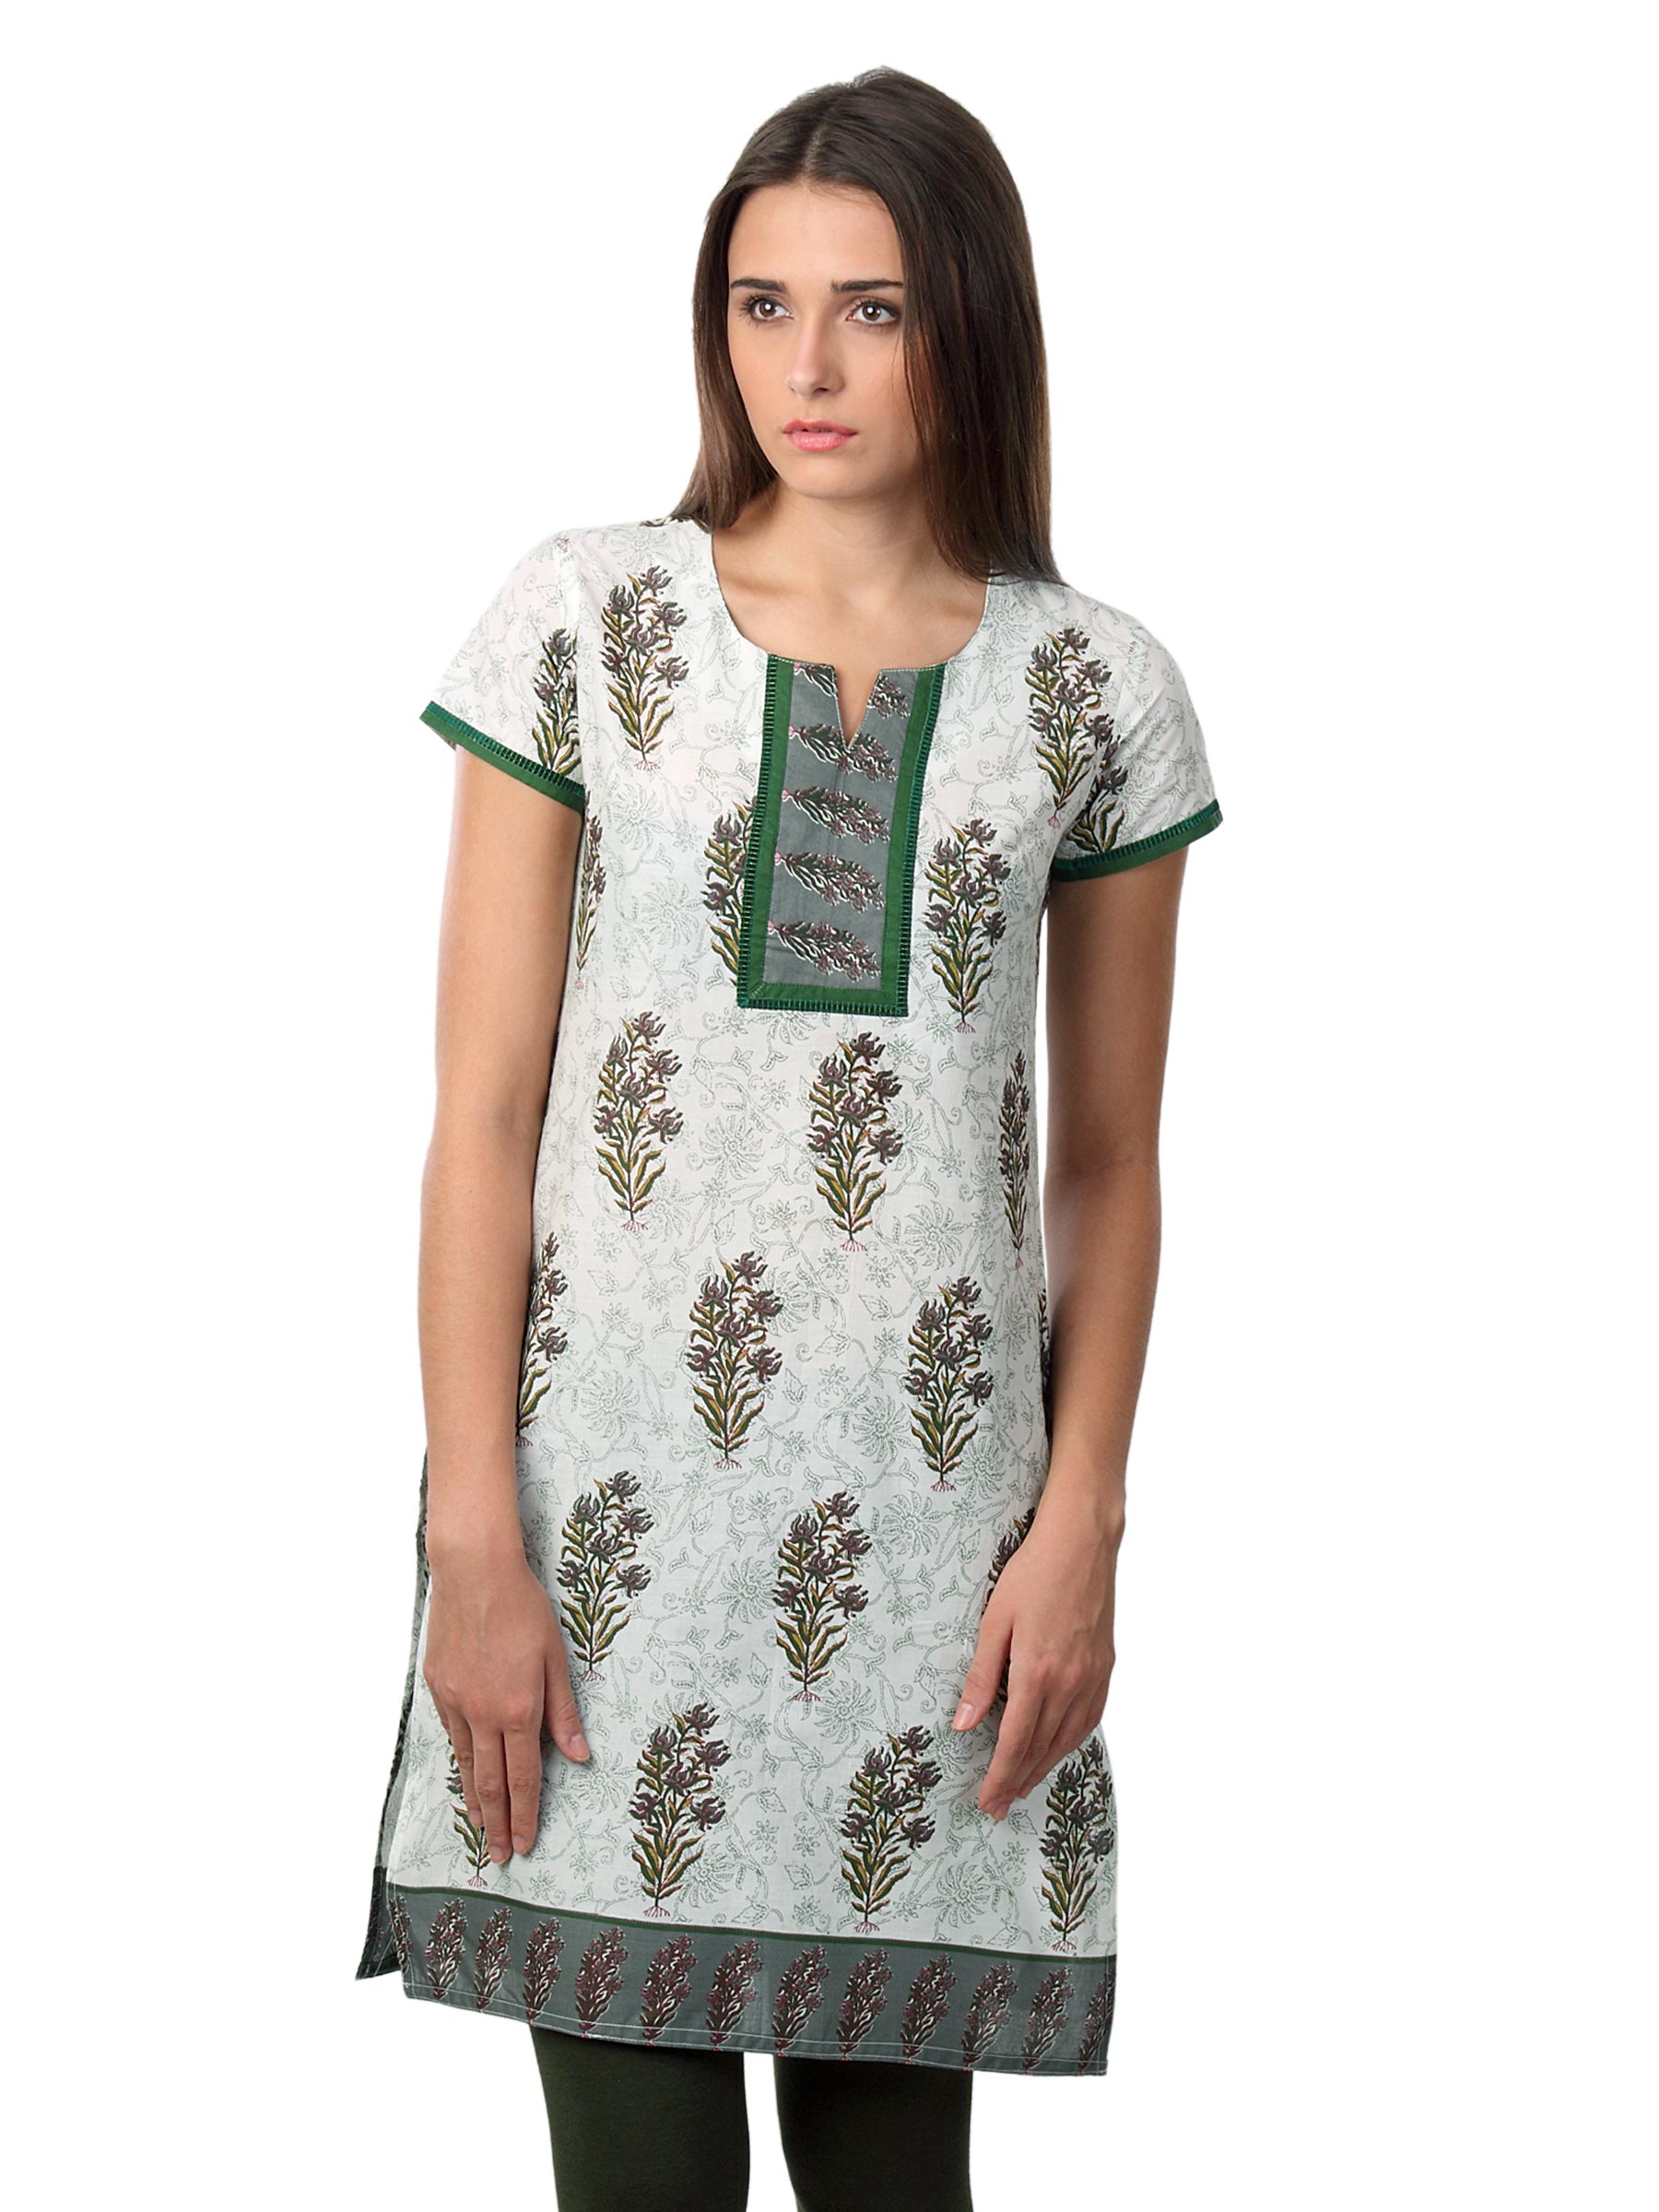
Vishudh Women Green White & Green Kurta
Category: Apparel / Topwear / Kurtas
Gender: Women
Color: Green
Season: Summer 2012
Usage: Ethnic